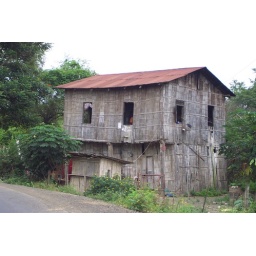
Bamboo house on a road near Jama